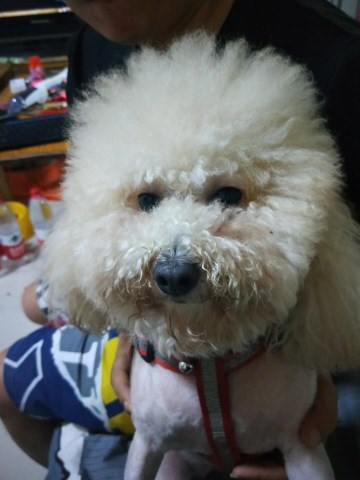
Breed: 3083-n000117-Bichon_Frise